Cheryl Gillan

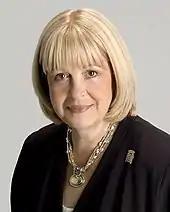
Official portrait, 2010

Gillan was appointed by David Cameron as Secretary of State for Wales in the new coalition government formed from the 2010 general election. She was appointed a Privy Councillor on 13 May 2010.